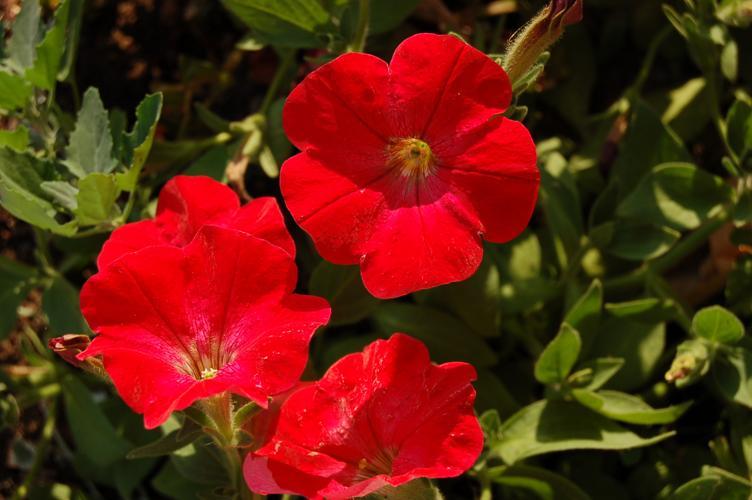
Label: petunia